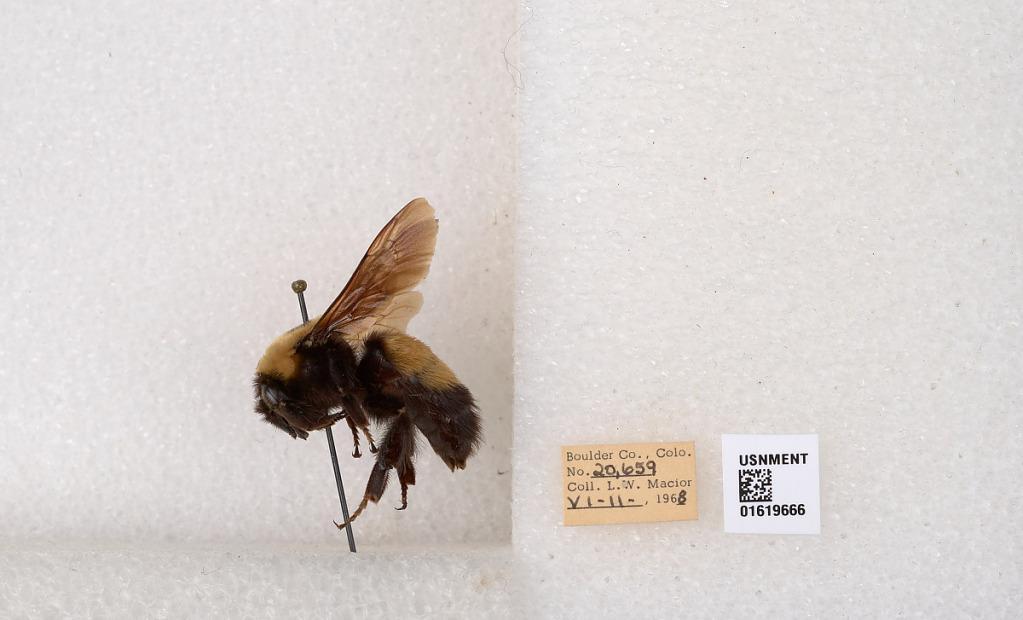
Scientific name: Bombus (Bombus) nevadensis Cresson